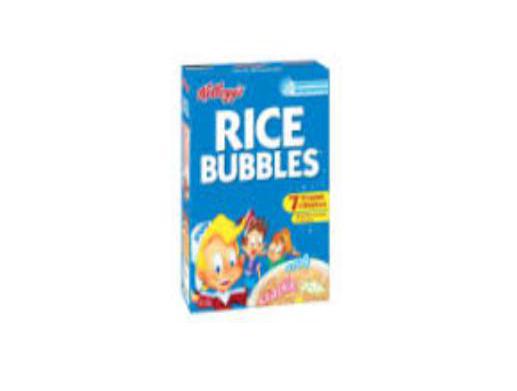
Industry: Food